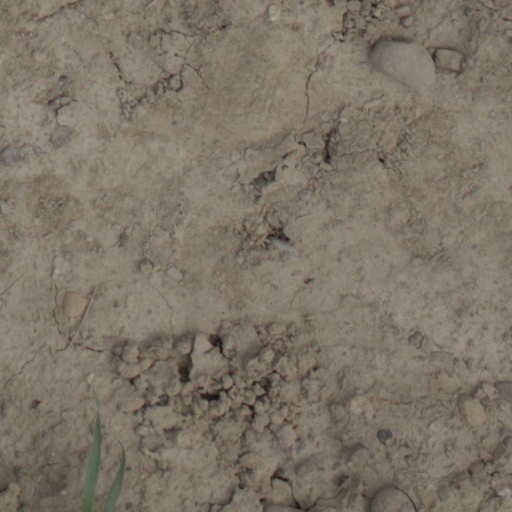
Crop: wheat